Commandos 3: Destination Berlin

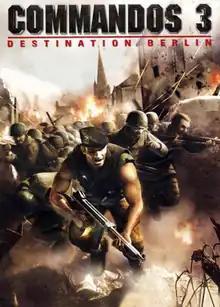

Commandos 3: Destination Berlin is a real-time tactics video game and the third installment of the "Commandos" series. It was developed by Pyro Studios and published by Eidos Interactive in October 2003 for Windows, with a Mac OS X port releasing in June 2005 via publisher Feral Interactive. The game is the first in the series to use a true 3D engine as well as introduce deathmatch multiplayer mode.